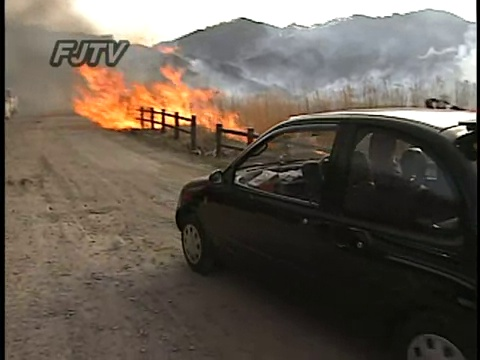
Fire: yes
Smoke: yes